Truda Carter

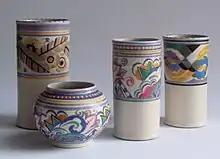
Art Deco Poole Pottery with Truda Carter Pattern

Born Gertrude Ethel Sharp, Truda was the youngest of seven children, her father being the entomologist David Sharp. Truda studied Applied Art at the Royal College of Art in London, where she met and married ceramicist John Adams in 1915. Following their marriage the couple moved to South Africa, to teach at the School of Art at Durban Technical College. There they established a pottery section at the college, and it is likely that Truda learnt much of her pottery skills from her husband during this period. Returning to Britain, Truda and John joined the pottery at Poole, Dorset, in 1921, with the formation of the new company "Carter, Stabler and Adams Ltd" by its directors Cyril Carter (who Truda was later to marry), Harold Stabler and John Adams.